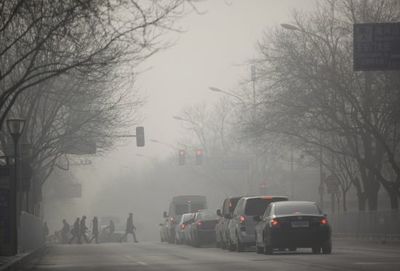
Weather: foggy or hazy